History of France–United Kingdom relations

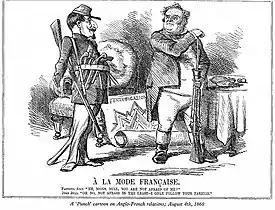
PUNCH warns of danger of French invasion, August 4, 1860

In 1830, France underwent the July Revolution to expel the reactionary Bourbon kings, and install the Orléanist Louis-Philippe as king. By contrast, the reign of Queen Victoria began in 1837 in a peaceful fashion. The major European powers—Russia, Austria, Britain, and to a lesser extent Prussia—were determined to keep France in check, and so France generally pursued a cautious foreign policy. Louis-Phillipe allied with Britain, the country with which France shared the most similar form of government, and its combative Foreign Secretary Lord Palmerston. In Louis-Philippe's first year in power, he refused to annex Belgium during its revolution, instead following the British line of supporting independence. Despite posturings from leading French minister Adolphe Thiers in 1839–1840 that France would protect the increasingly powerful Muhammad Ali of Egypt (a viceroy of the Ottoman Empire), any reinforcements were not forthcoming, and in 1840, much to France's embarrassment, Ali was forced to sign the Convention of London by the powers. Relations cooled again under the governments of François Guizot and Robert Peel. They soured once more in 1846 though when, with Palmerston back as Foreign Secretary, the French government hastily agreed to have Isabella II of Spain and her sister marry members of the Bourbon and Orléanist dynasties, respectively. Palmerston had hoped to arrange a marriage, and "The Affair of the Spanish Marriages" has generally been viewed unfavourably by British historians ("By the dispassionate judgment of history it has been universally condemned"), although a more sympathetic view has been taken in recent years.